Woman's Club of New Smyrna

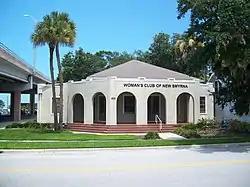

The Woman's Club of New Smyrna is a historic woman's club in New Smyrna Beach, Florida, United States. It is located at 403 Magnolia Street. On May 11, 1989, it was added to the U.S. National Register of Historic Places. It is currently For Sale.